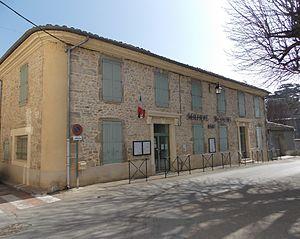
Mairie de Ners.
Ners est une commune française d'environ 700 habitants située au cœur du département du Gard et dans l'Est de la région Occitanie.